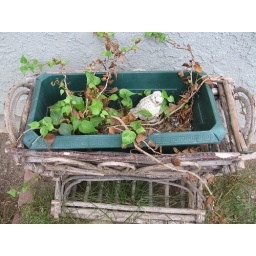
I placed the little bird figurine in the plant. The plant is trying to hang on to its greenery!